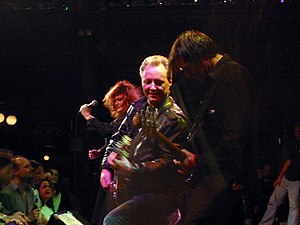
X (band)
X er et punk/rock-band fra USA.